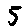
Label: 5